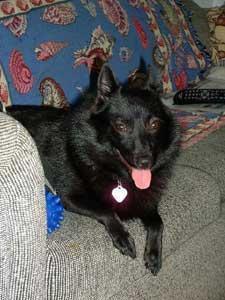
schipperke